2014 Detroit Lions season

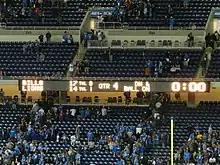
Scoreboard showing the final score

The Lions took a 14–0 lead by early in the second quarter, following a 9-yard touchdown reception by Golden Tate and a 41-yard interception return by Rashean Mathis. But that would end Detroit's scoring for the day. Buffalo came back on field goals of 45 and 25 yards by Dan Carpenter, making the score 14–6 by the start of the fourth quarter. Kyle Orton hit Chris Gragg with a 2-yard TD pass and the ensuing two-point conversion tied the score at 14–14. With 26 seconds left in the game, Alex Henery missed a 50-yard field goal attempt, his third miss of the day. The Bills quickly moved the ball to the Lions' 40-yard line, setting up Carpenter's game-winning 58-yard field goal with 4 seconds remaining.